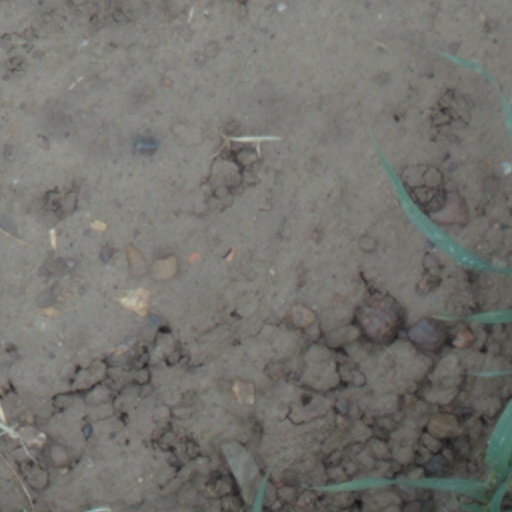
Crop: wheat